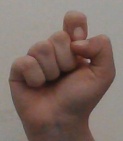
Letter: fa